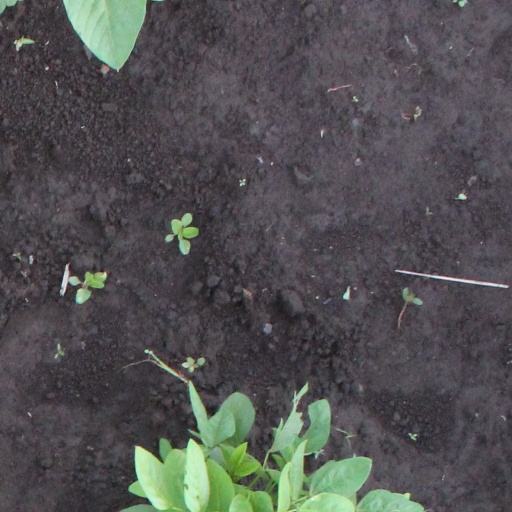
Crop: soybean